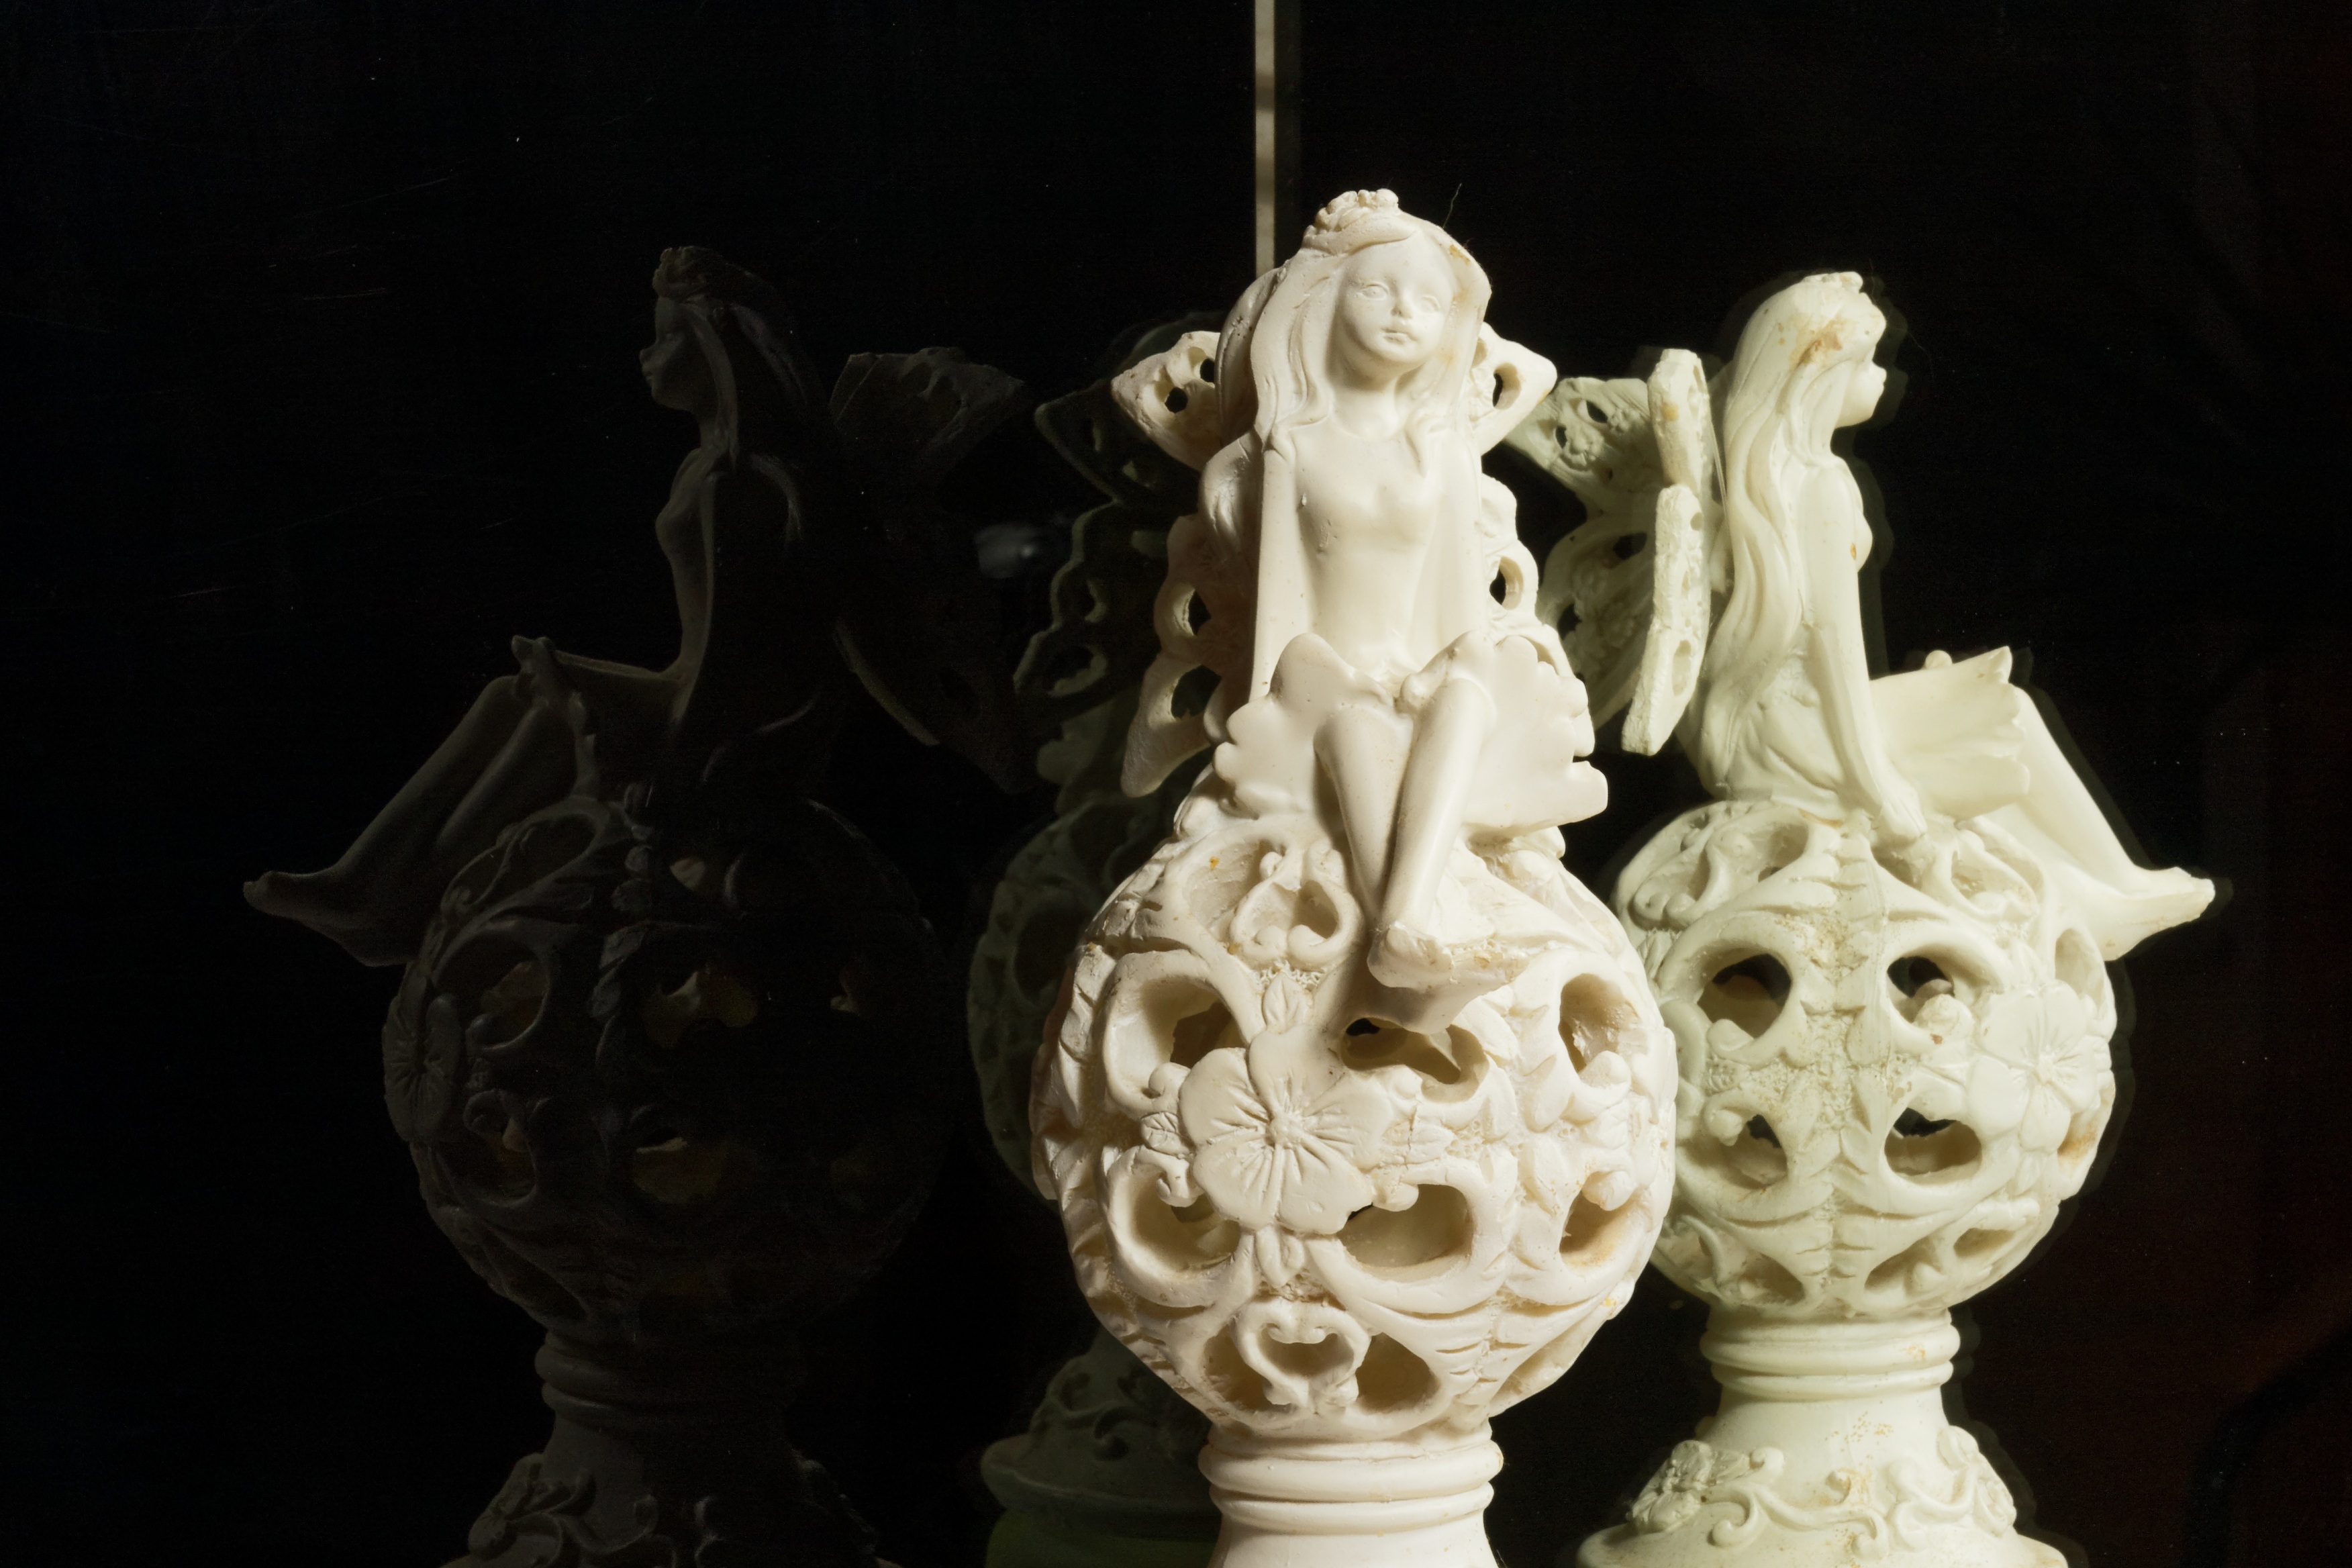
wing, woman, monument, statue, toy, material, sculpture, angel, art, carving, mythology, stone carving, angel face, ancient history